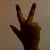
The image shows a hand gesture representing the number 3 in Indian Sign Language.